Security visualisation

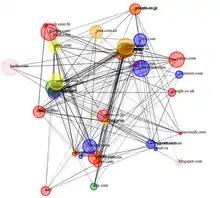
Random Force Directed graph visualisation showing popular websites as nodes

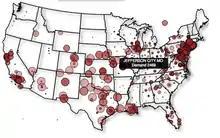
Bubble Map Visualisation on a SVG map of the United States.

Security visualisation is a subject that broadly covers aspects of big data, visualisation, human perception and security. Each day, we are collecting more and more data in the form of log files and it is often meaningless if the data is not analyzed thoroughly. Big data mining techniques like Map Reduce help narrow down the search for meaning in vast data. Data visualisation is a data analytics technique, which is used to engage the human brain into finding patterns in data.